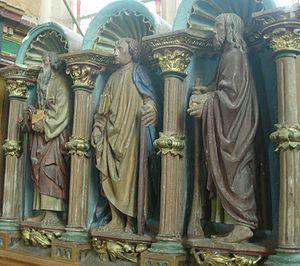
Marigny-le-Châtel
Marigny-le-Châtel est une commune française, située dans le département de l'Aube en région Grand Est.
Le Maître de Chaource — également connu comme le Maître de Sainte Marthe ou Maître aux Figures Tristes — est un sculpteur champenois anonyme du XVIᵉ siècle. Une hypothèse longuement répandue, mais aujourd'hui très contestée, est qu'il s'agirait d'un certain Jacques Bachot, mentionné à Troyes entre 1497 et 1527 et à Joinville entre 1500 et 1505.